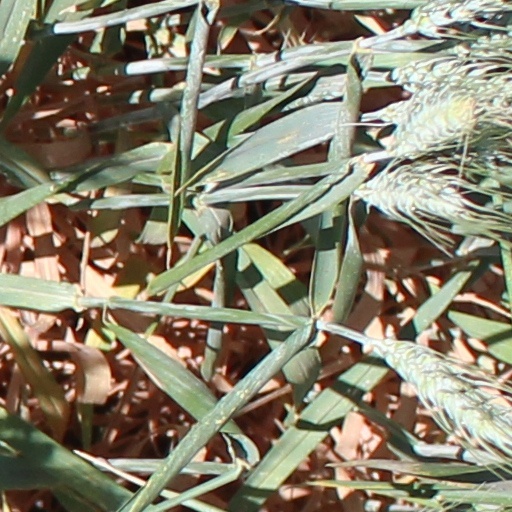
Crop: wheat